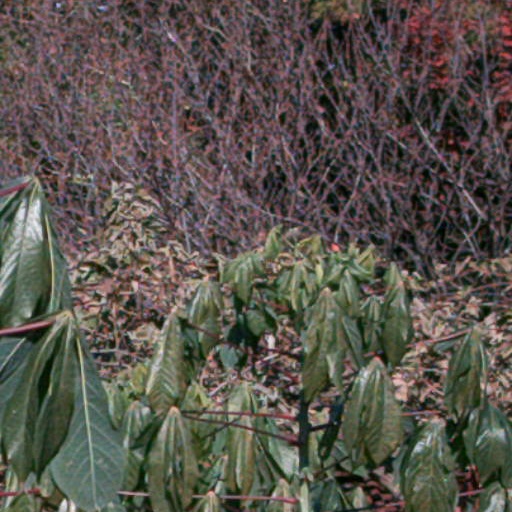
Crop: cassava